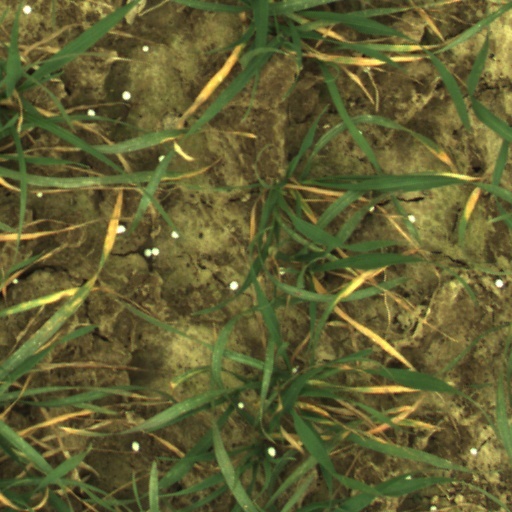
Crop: wheat